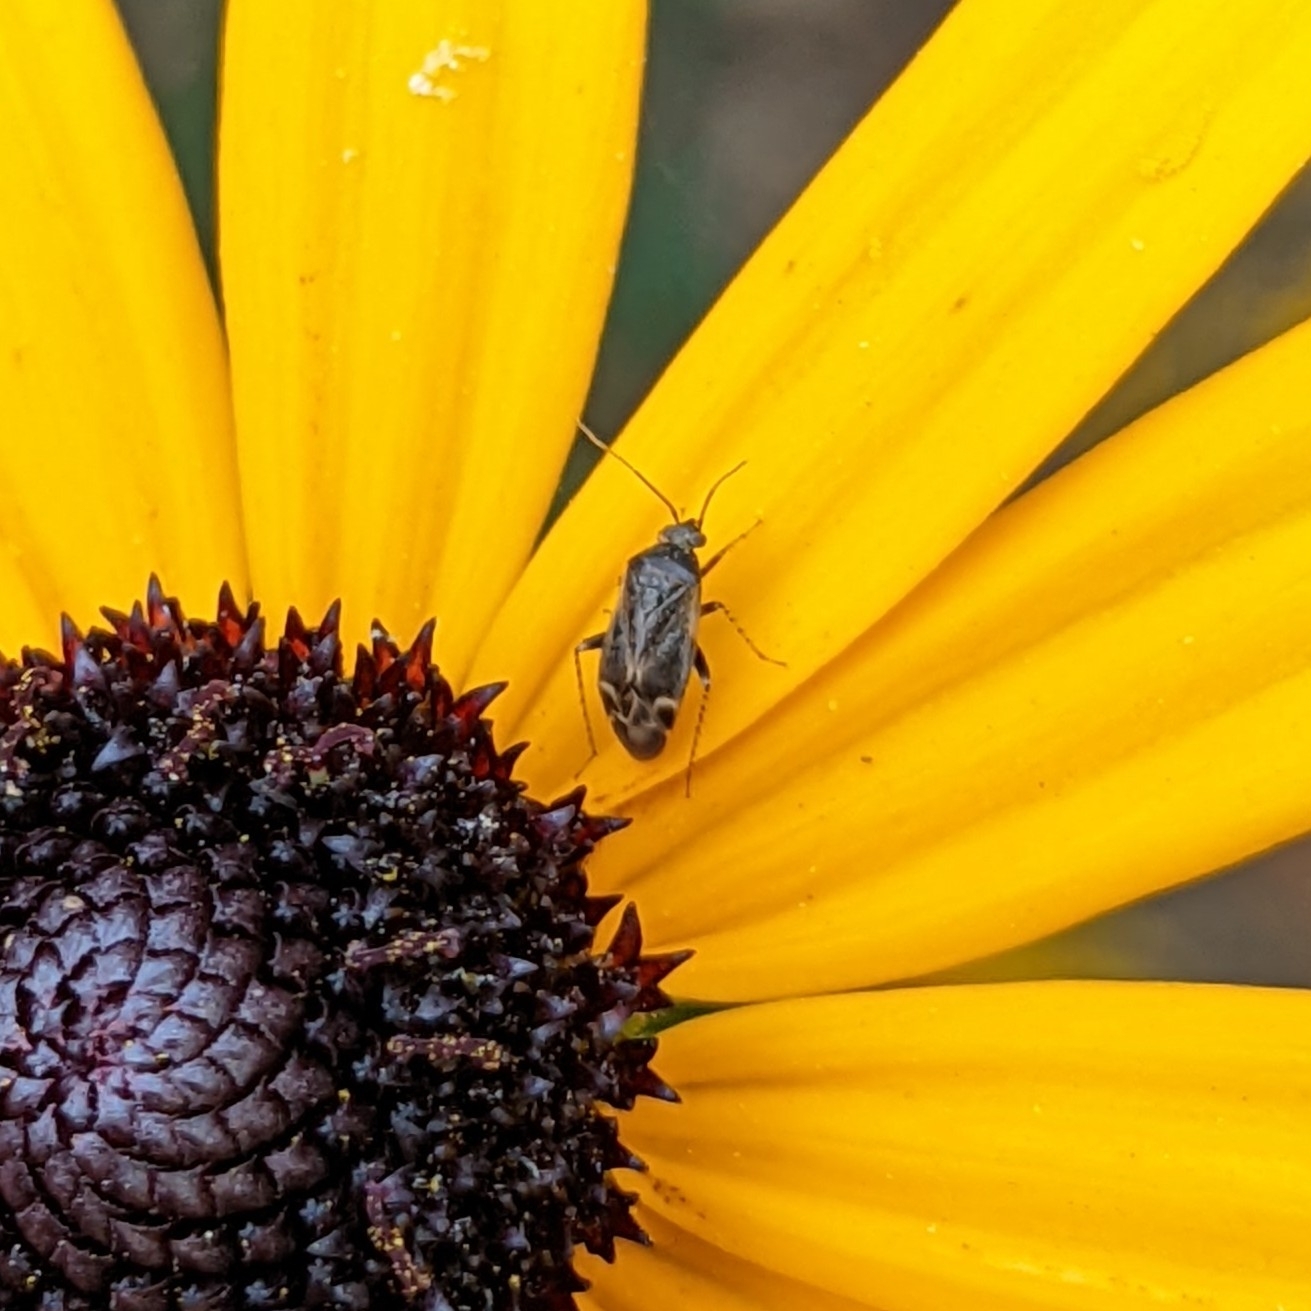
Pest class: lygus_bug